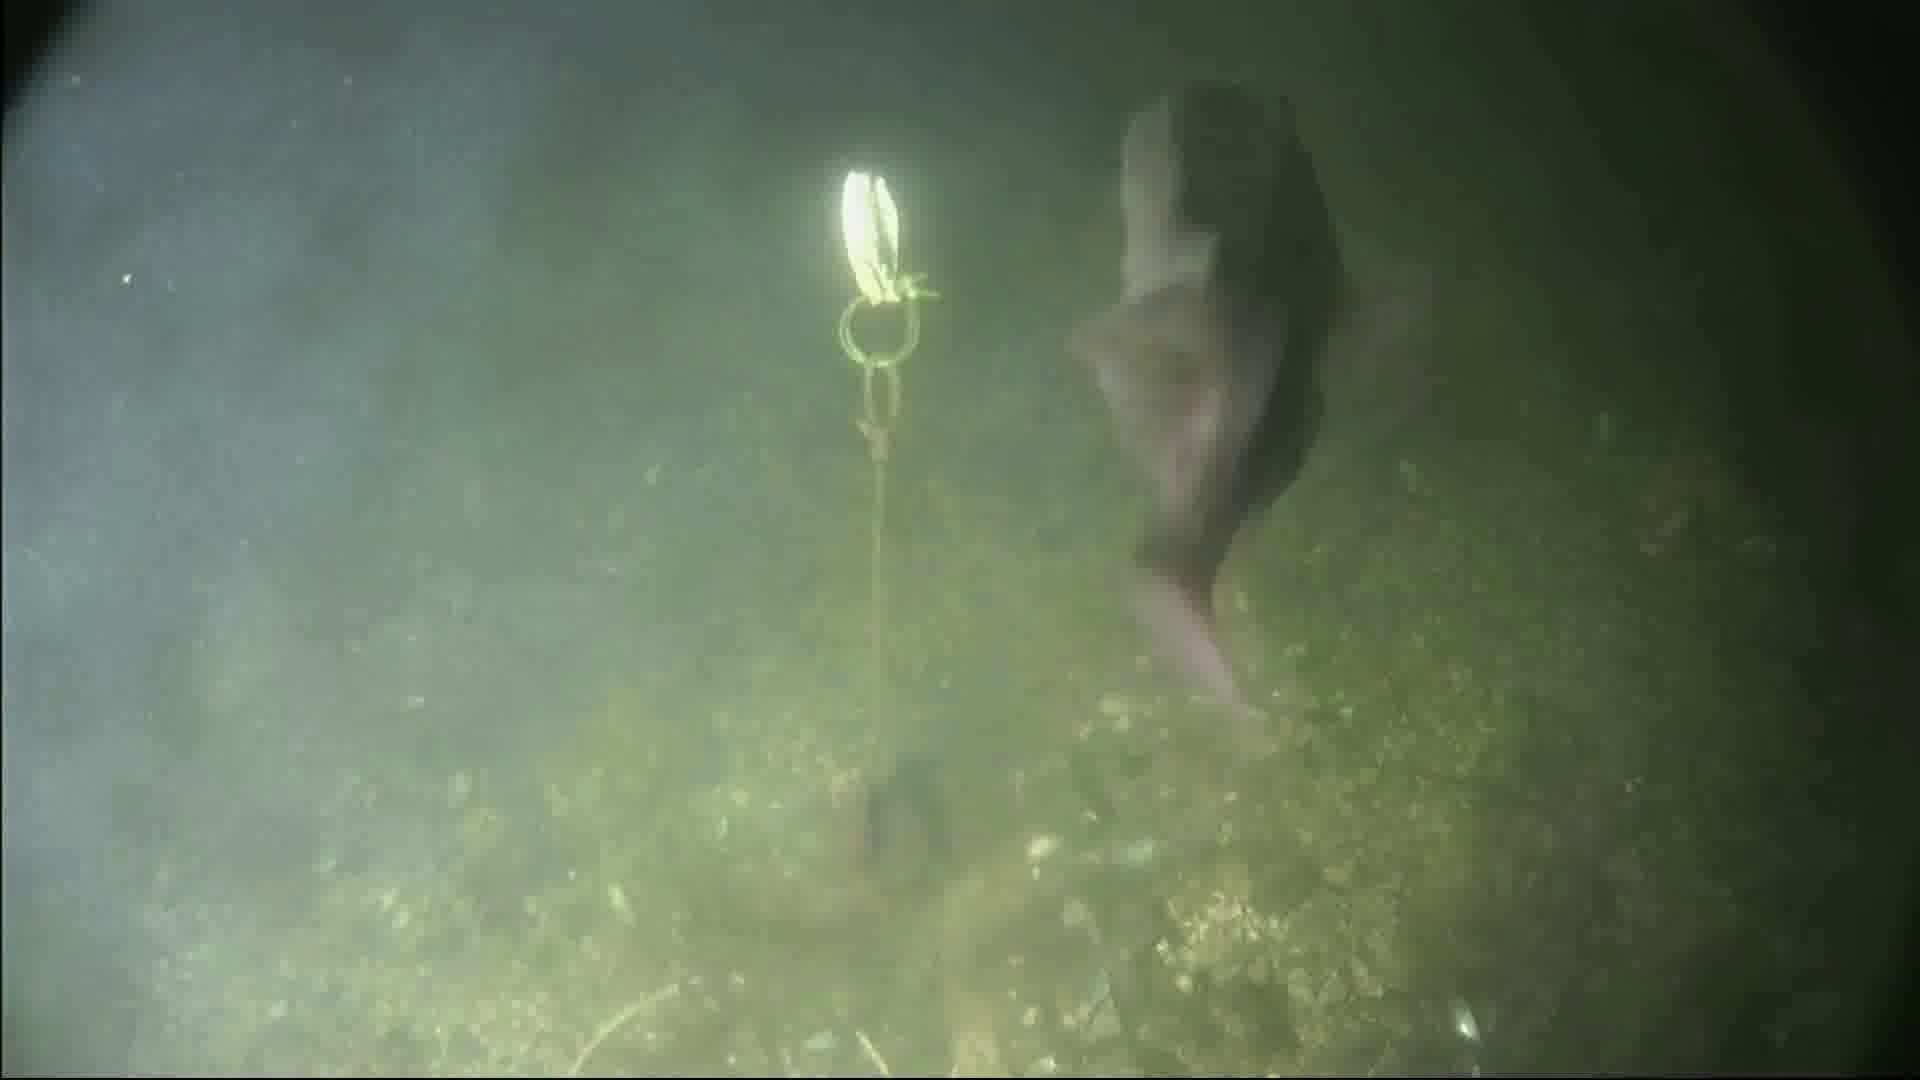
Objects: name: fish
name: crab